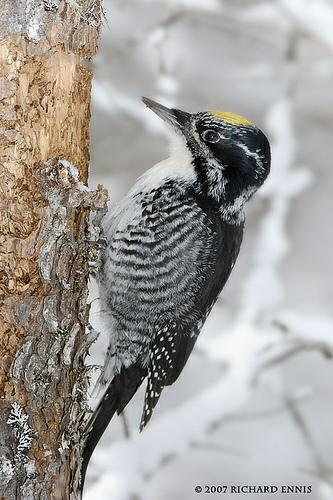
A photo of a american three toed woodpecker